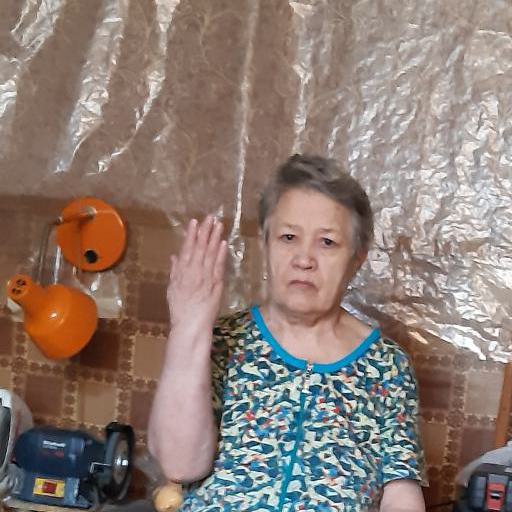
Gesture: stop_inverted